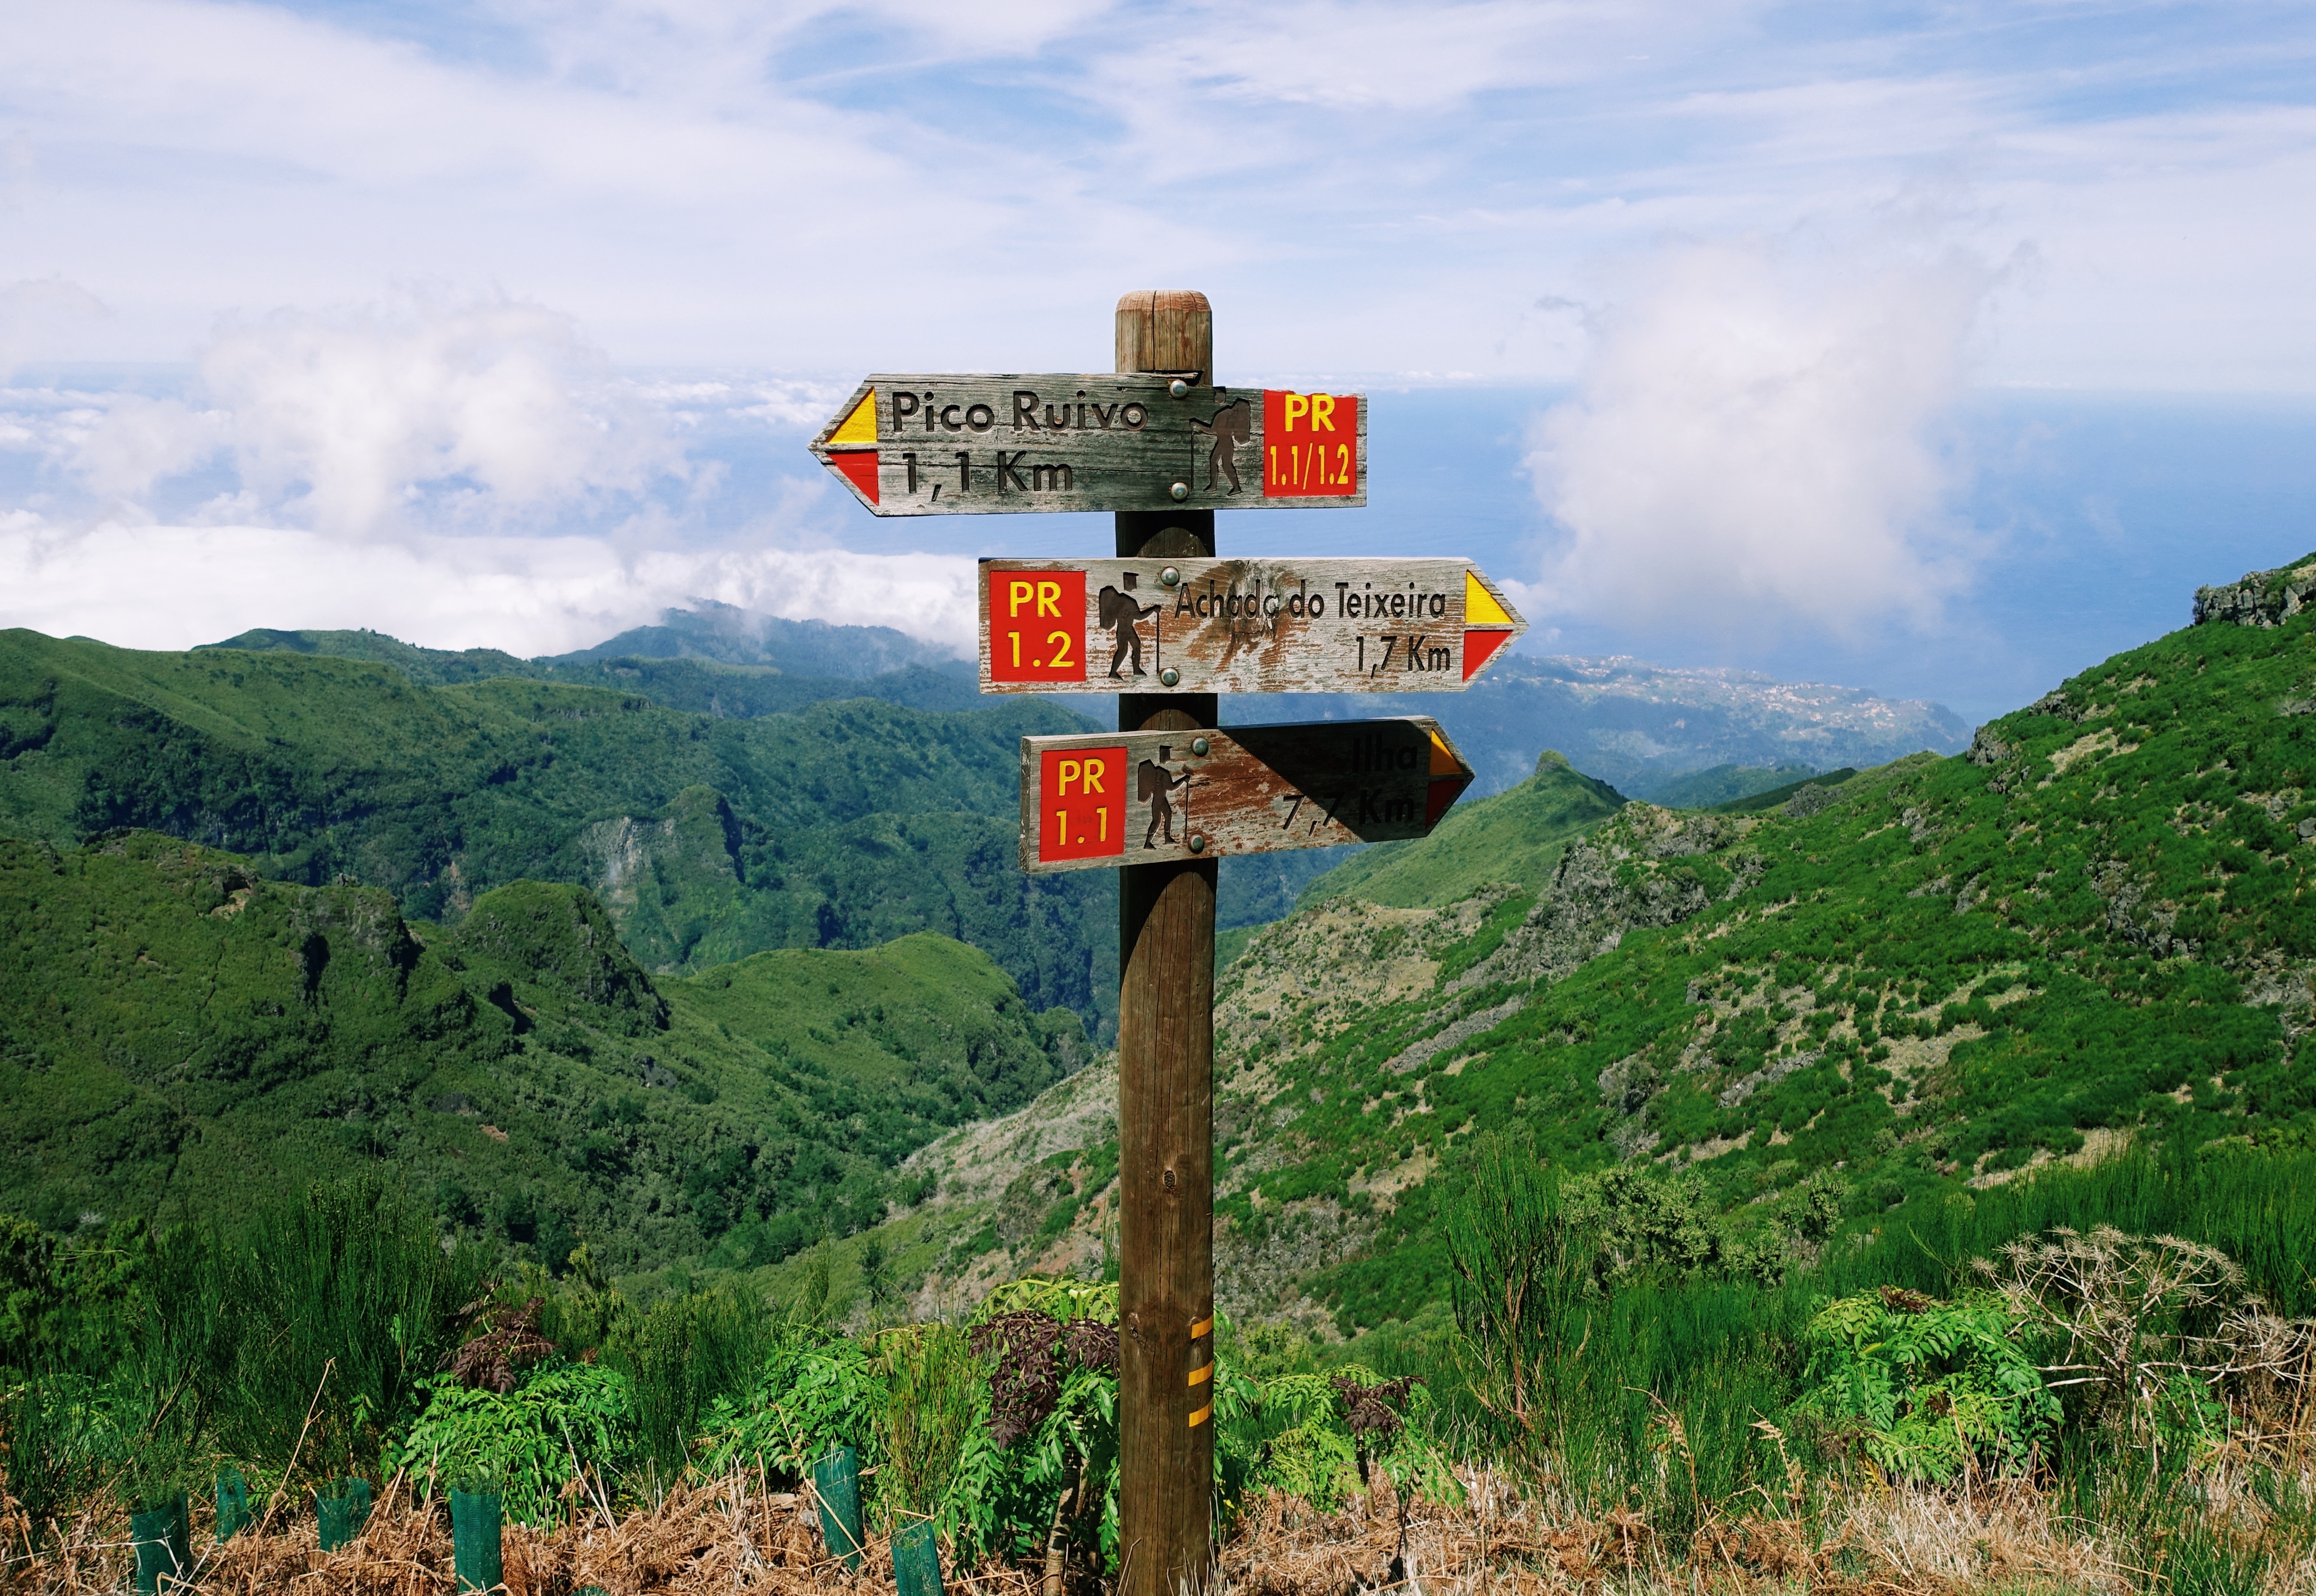
nature, wilderness, walking, mountain, hiking, trail, sunlight, hill, adventure, peak, mountain range, summer, sign, spring, green, ridge, hills, mountains, wooden, madeira, choice, rural area, mountainous landforms